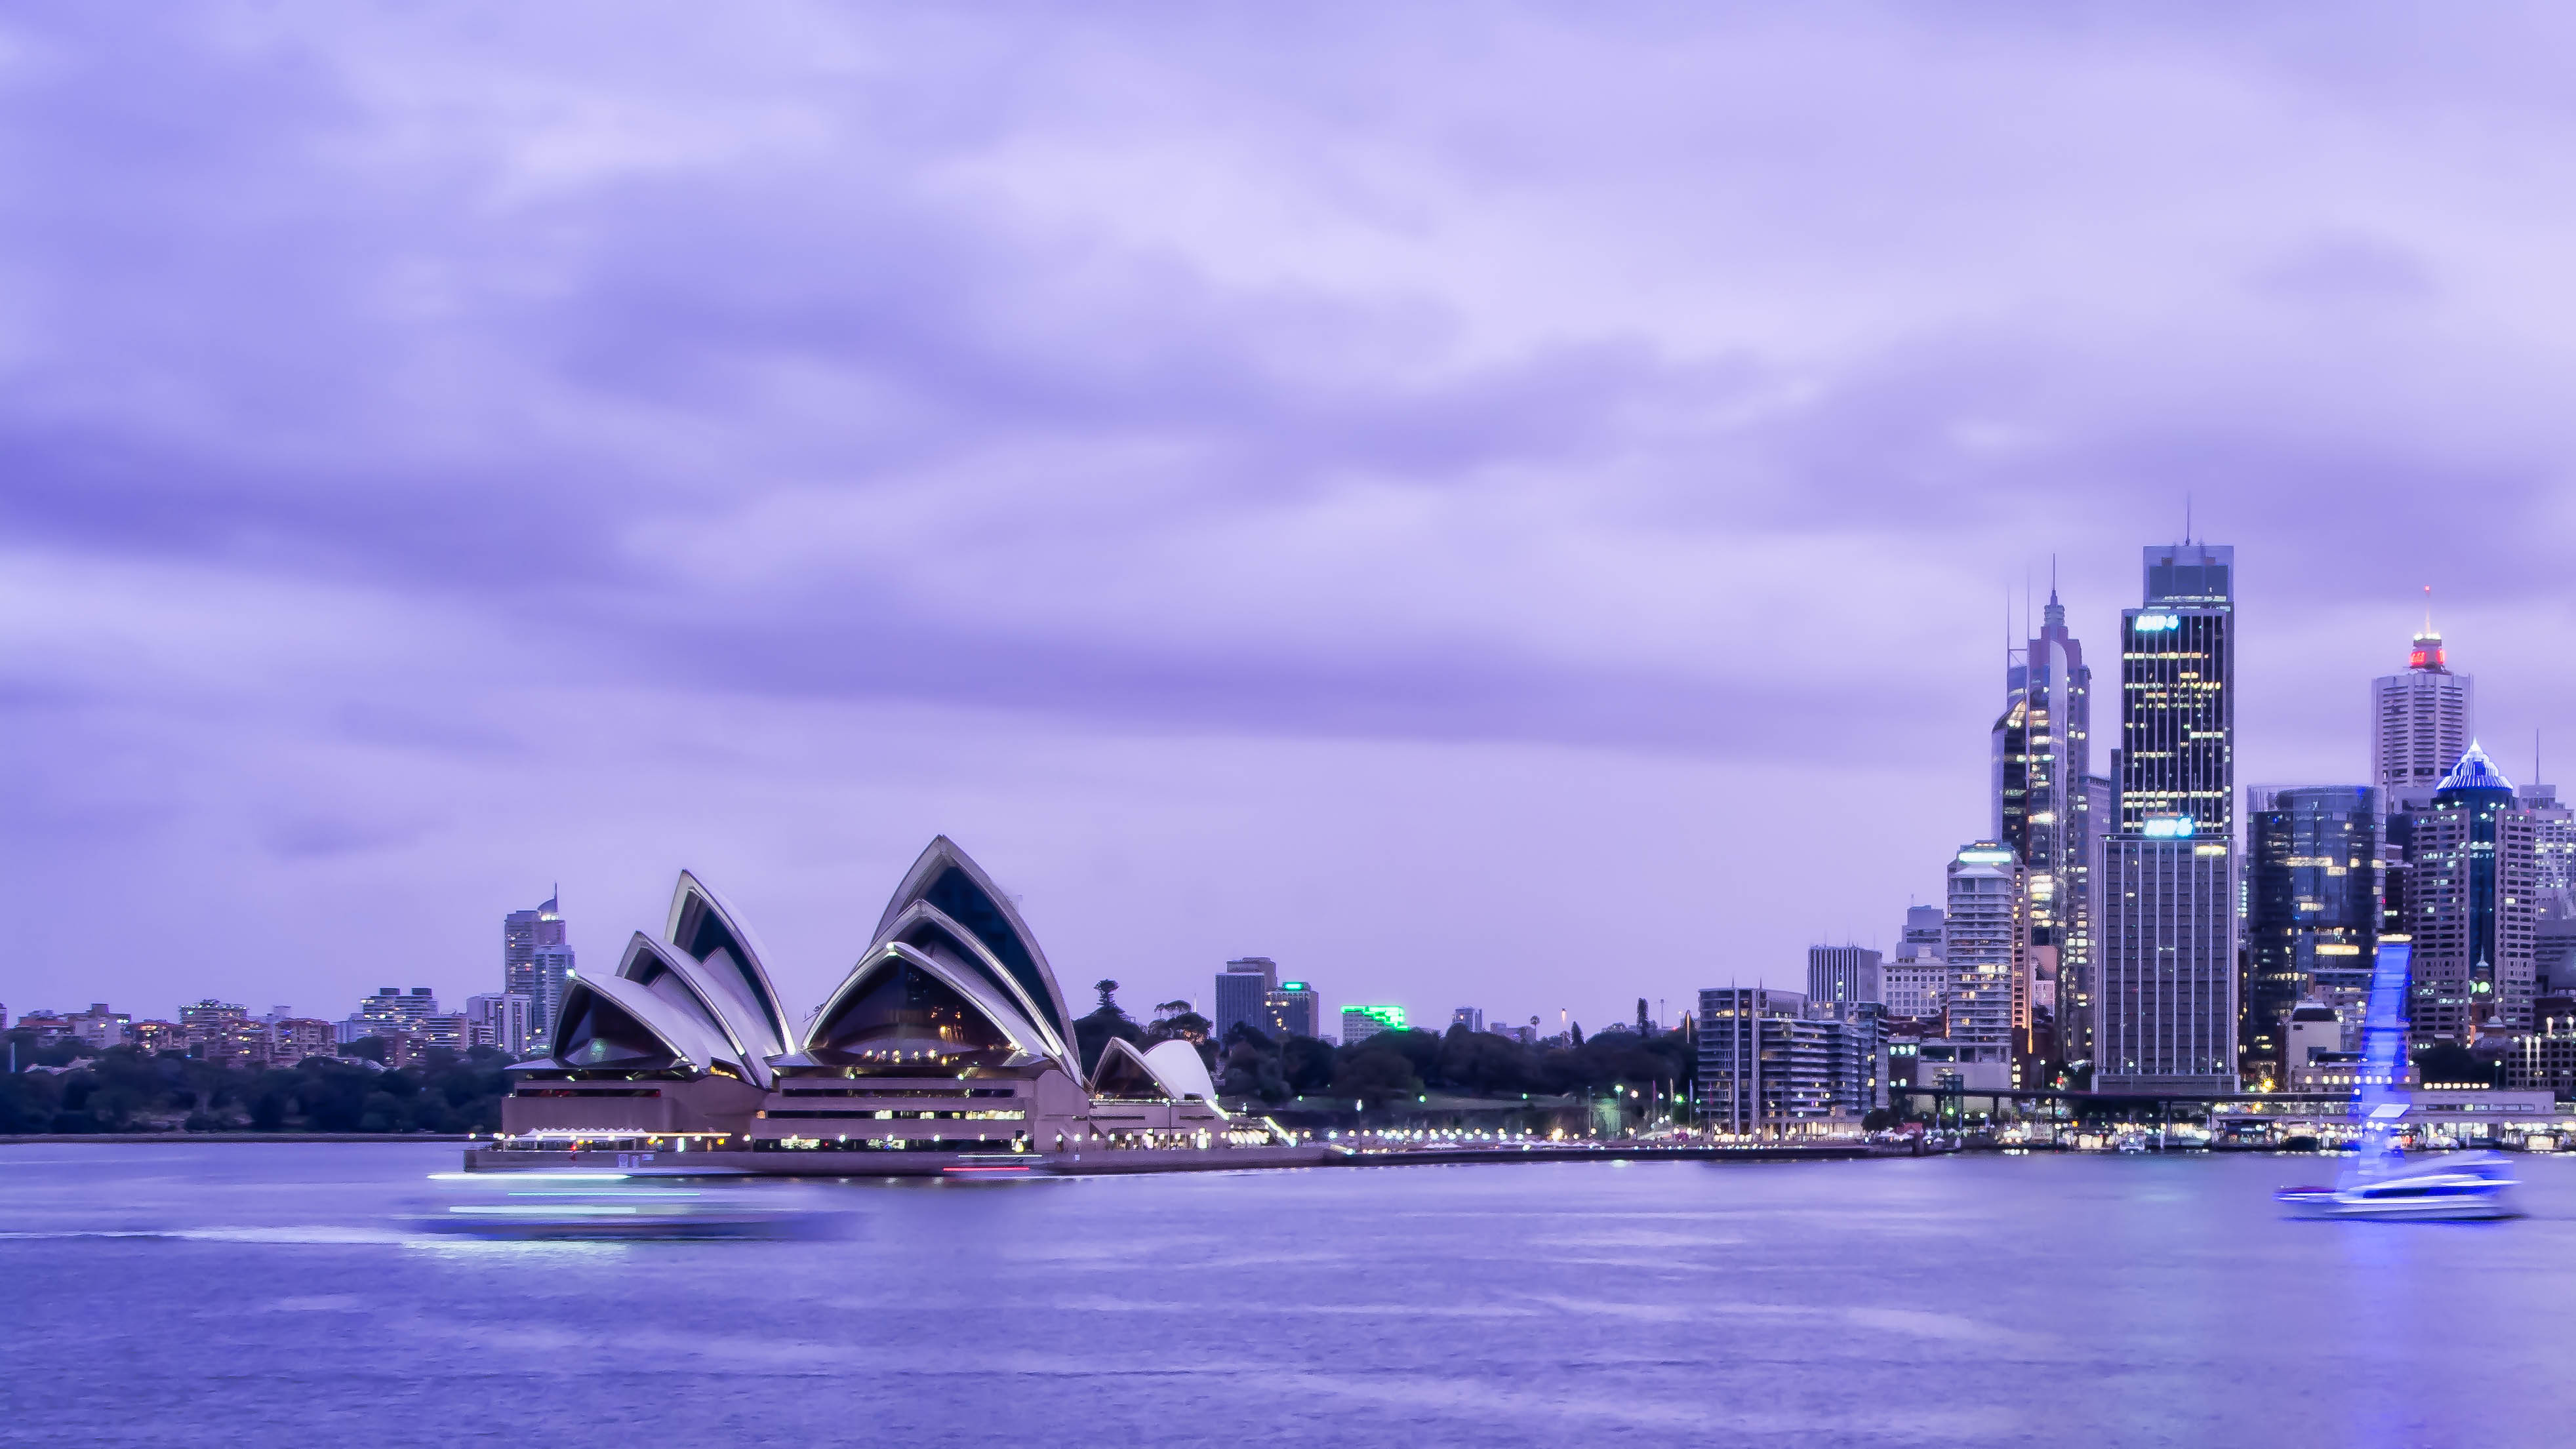
sea, horizon, sky, skyline, city, skyscraper, cityscape, dusk, reflection, vehicle, sydney, bay, landmark, blue, australia, sydneyoperahouse, sydneyharbour, citysky, human settlement